Vanara

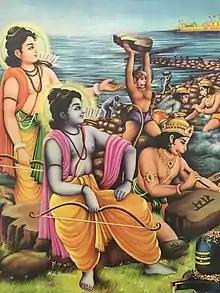
A 20th-century painting depicting a scene from the "Ramayana", in which Vanaras are building a bridge to Lanka.

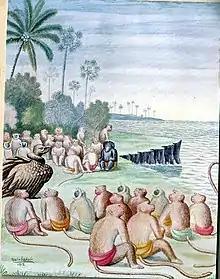
Sampati meeting with Vanaras painted by Balasaheb Pandit Pant Pratinidhi

Although the word Vanara has come to mean "monkey" over the years and the Vanaras are depicted as monkeys in the popular art, their exact identity is not clear. According to the Ramayana, Vanaras were shapeshifters. In the Vanara form, they had beards with extended sideburns, narrowly shaved chin gap, and no moustache. They had a tail and razor-sharp claws. Their skin and skeleton were reinforced with an indestructible Vajra, which no earthly element could penetrate. Unlike other exotic creatures such as the rakshasas, the Vanaras do not have a precursor in the Vedic literature. The "Ramayana" presents them as humans with reference to their speech, clothing, habitations, funerals, weddings, consecrations etc. It also describes their monkey-like characteristics such as their leaping, hair, fur and a tail. Aiyanagar suggests that though the poet of the "Ramayana" may have known that vanaras were actually forest-dwelling people, he may portrayed them as real monkeys with supernatural powers and many of them as ""s (portions) of the gods to make the epic more "fantastic".